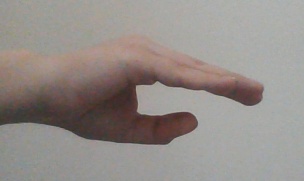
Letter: jeem